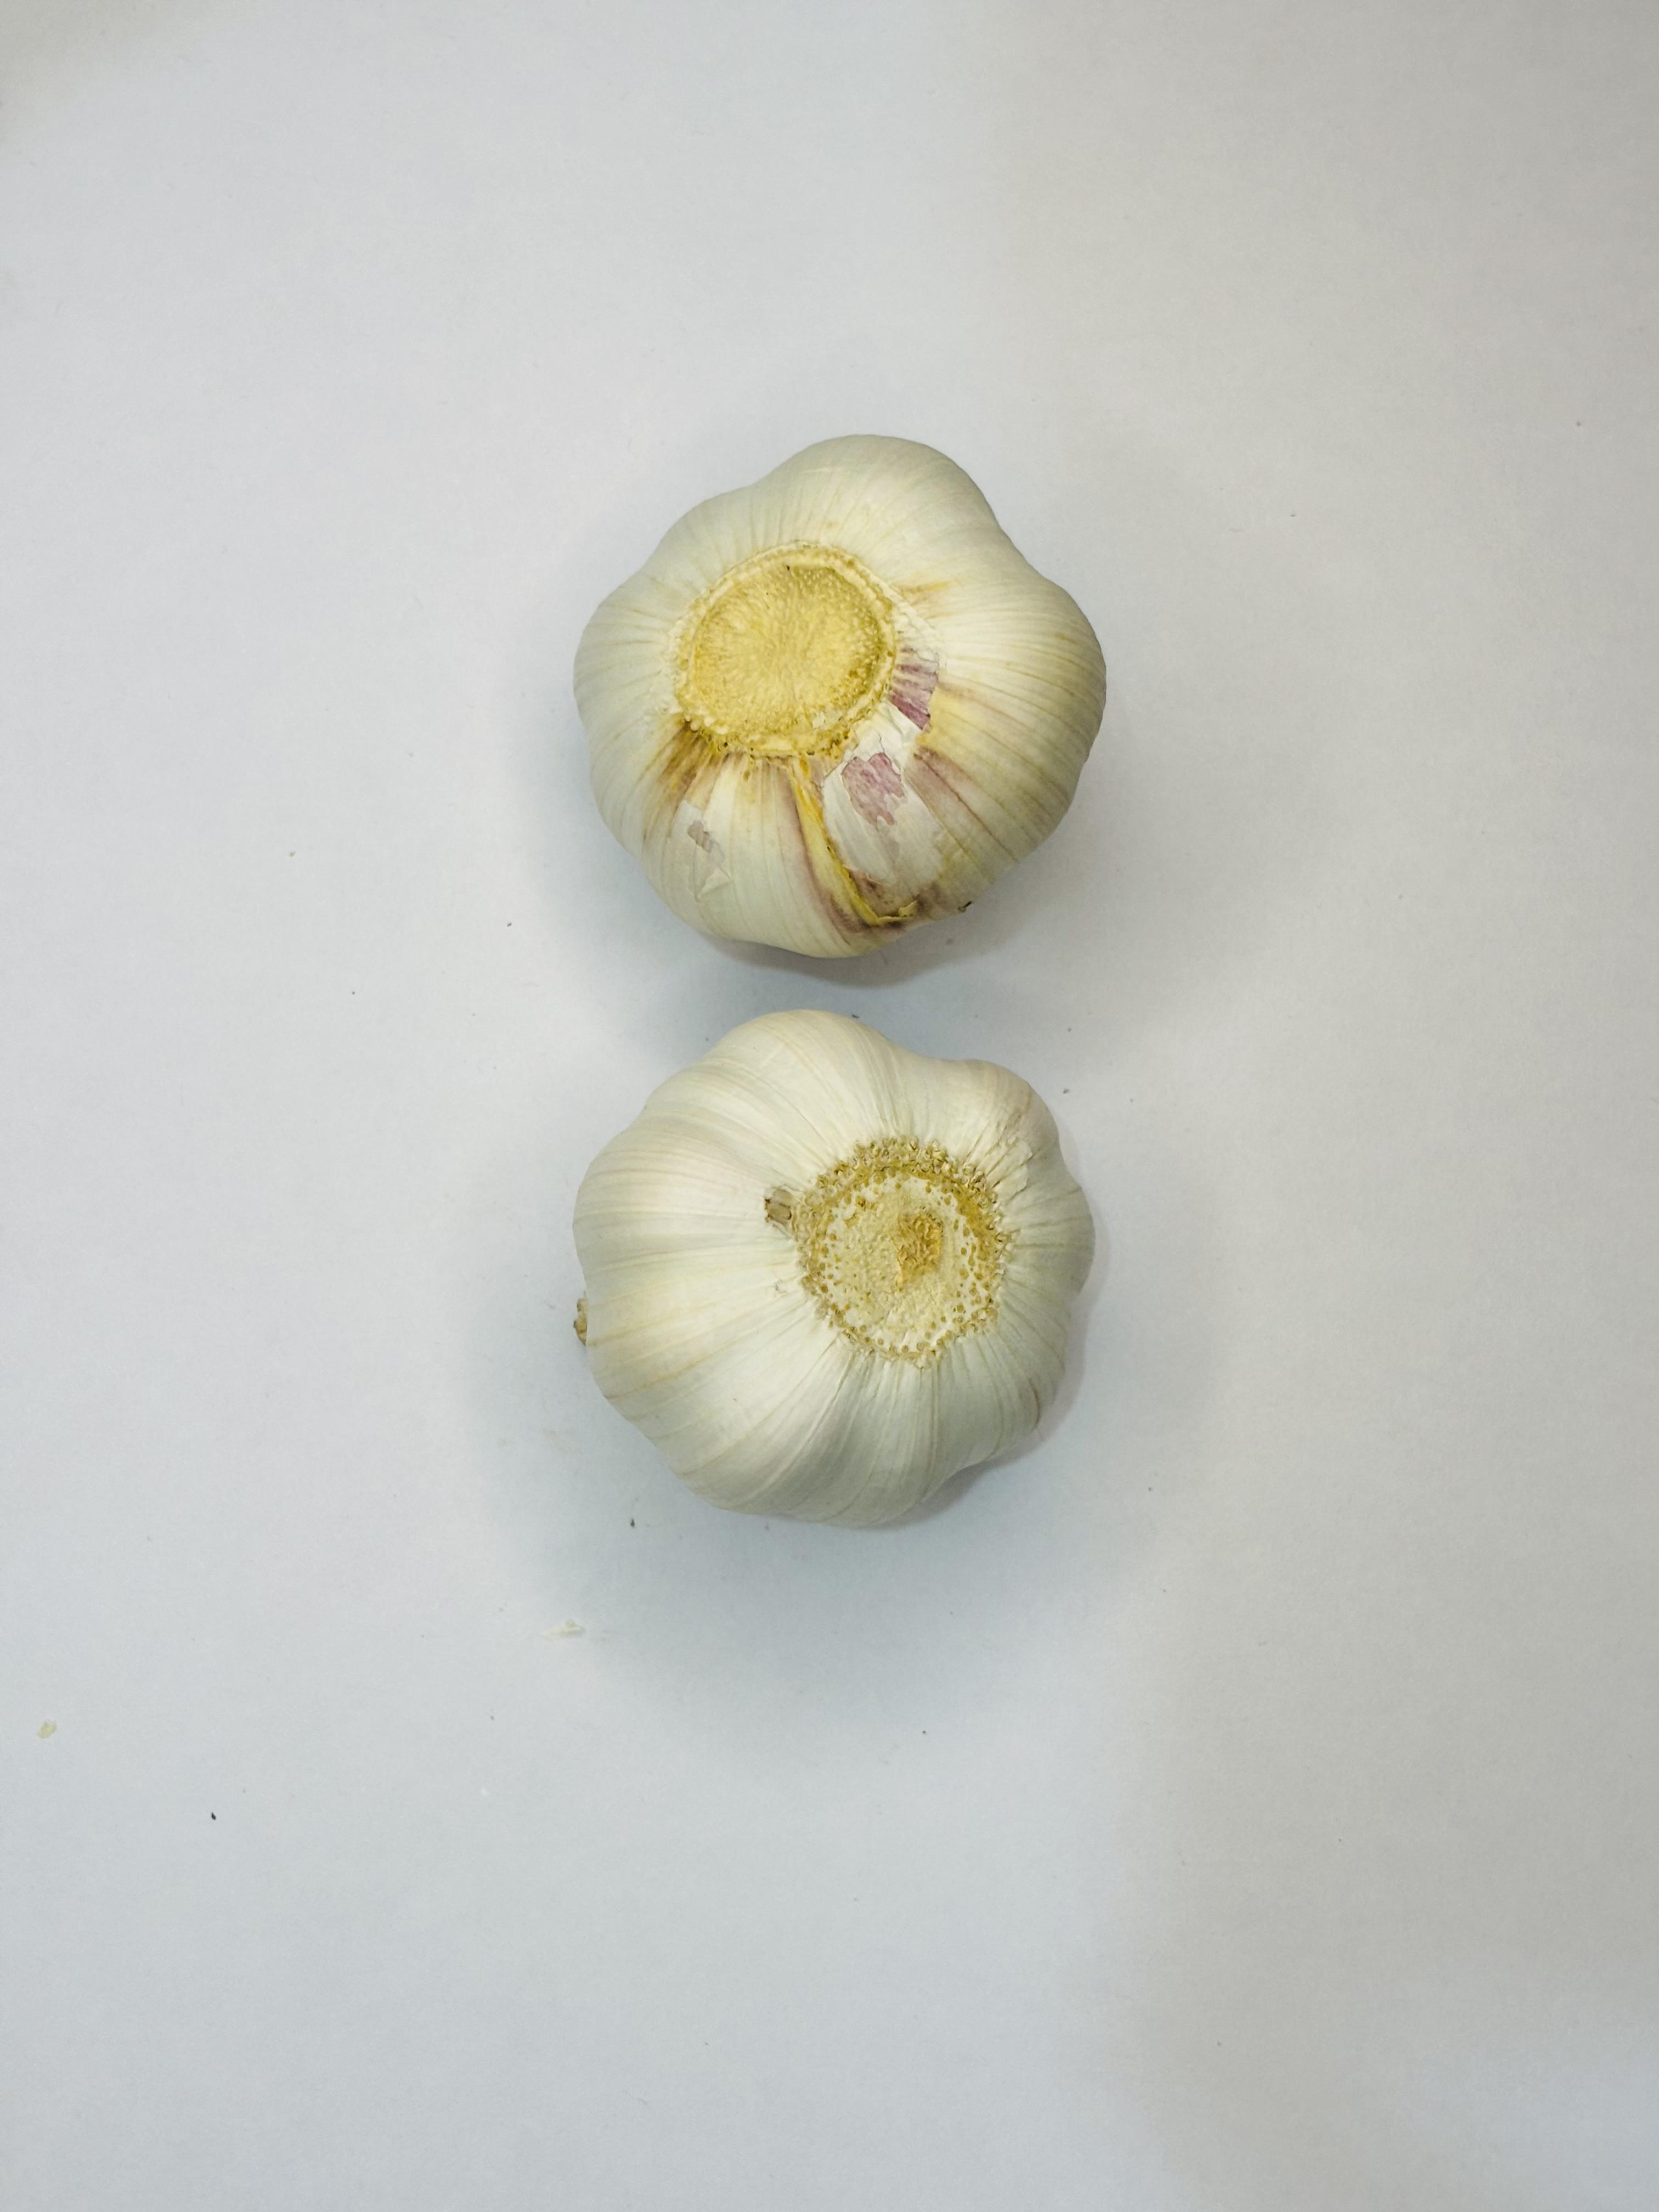
Label: Garlic